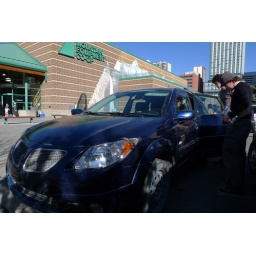
Our bad boy car parked in front of MEC